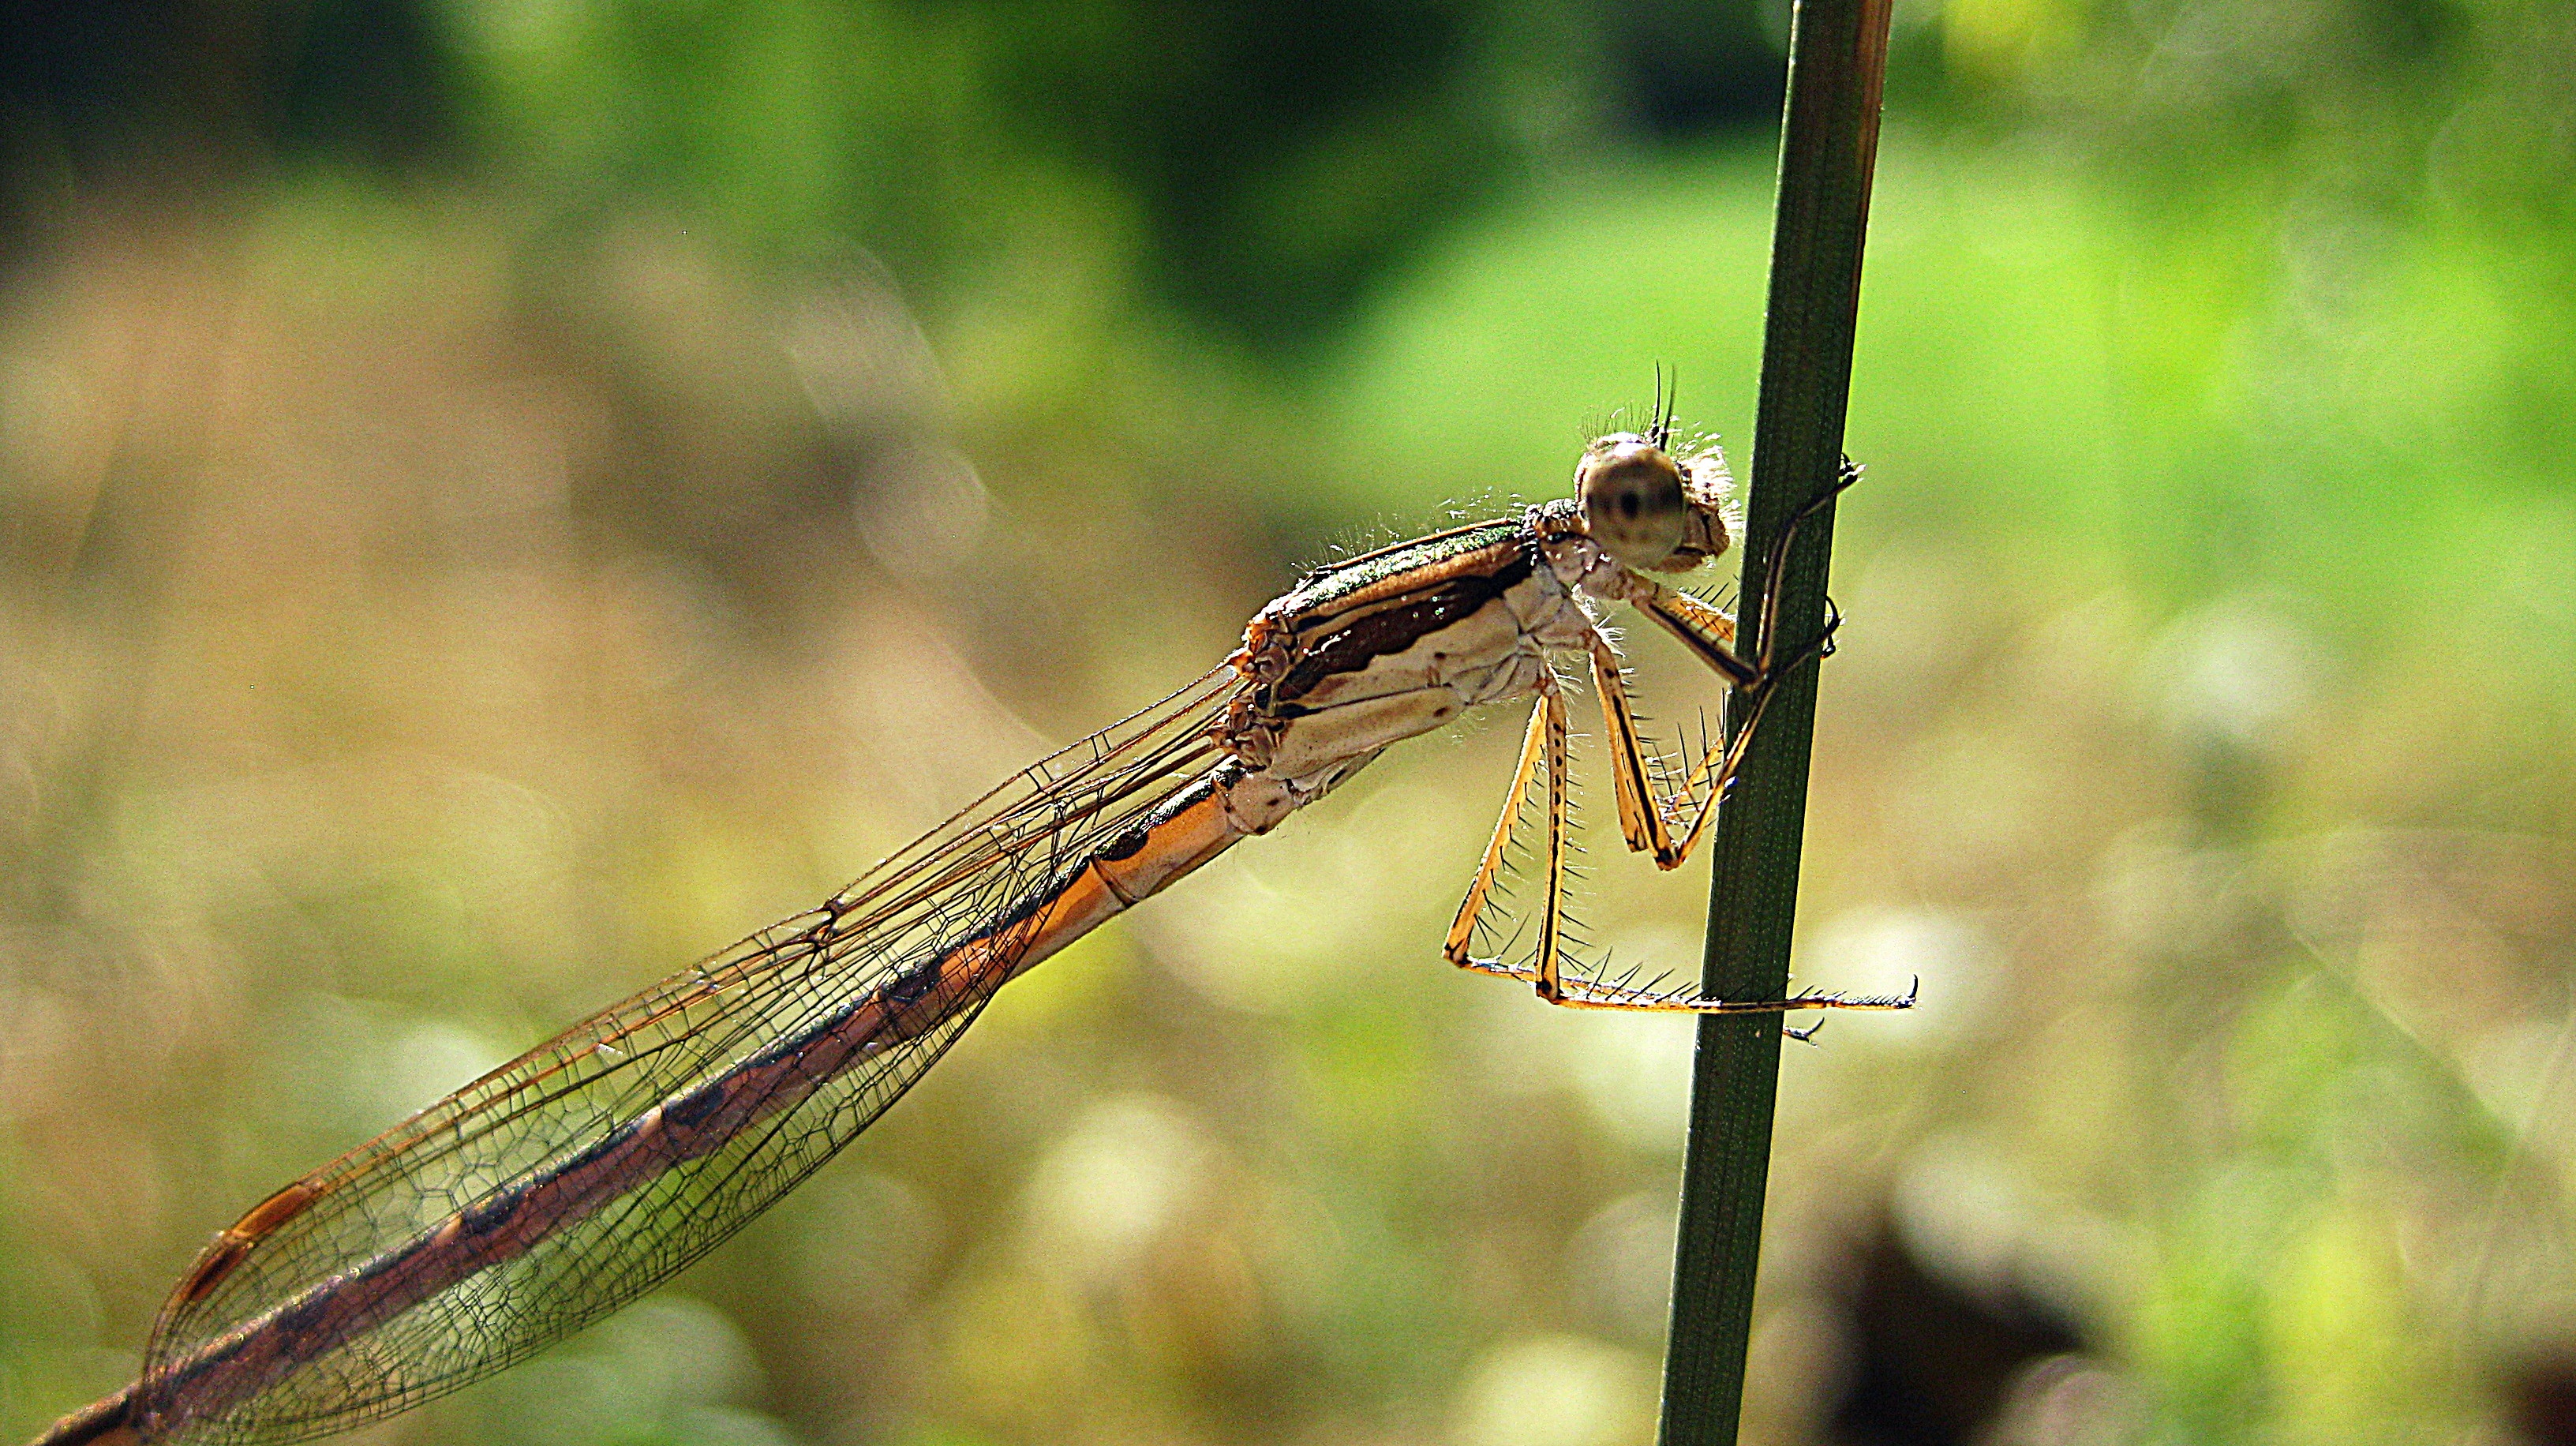
nature, outdoor, wing, wildlife, wild, green, insect, small, bug, fauna, invertebrate, twig, life, close up, entomology, dragonfly, delicate, damselfly, fragile, grasshopper, locust, thorax, macro photography, arthropod, plant stem, dragonflies and damseflies, net winged insects